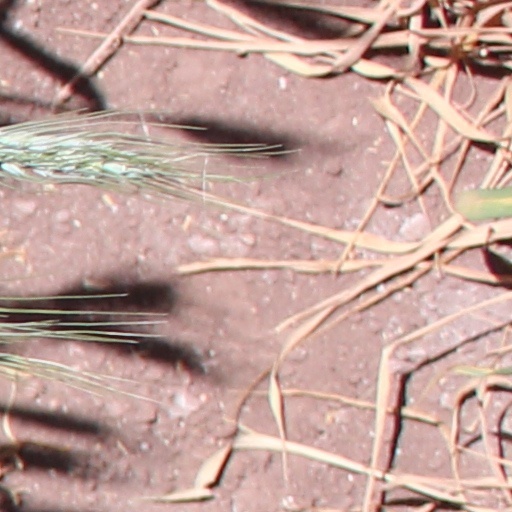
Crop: wheat